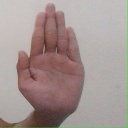
अक्षर: ध